Milwaukee County Zoo

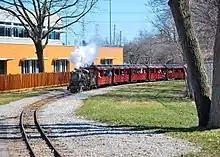
The Safari Train, 2009

A series of outdoor exhibits themed around the megafauna of the North American continent featuring grizzly bear, Alaskan brown bear, American elk, trumpeter swan, harbor seal, prairie dog, American badger, and reindeer. Many of these species like the reindeer and the grizzlys are displayed in predator-prey "panorama" exhibits, which make them appear to share the space via a hidden moat.